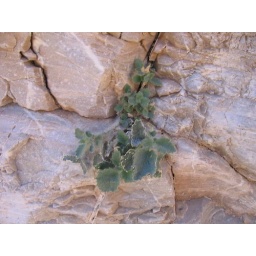
Small plant taking hold in the walls of Mosaic Canyon